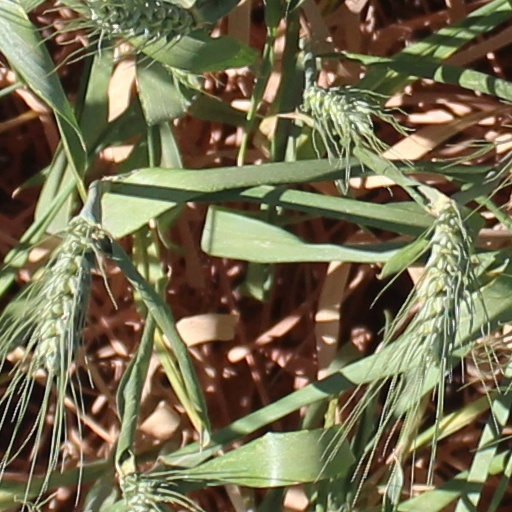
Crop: wheat